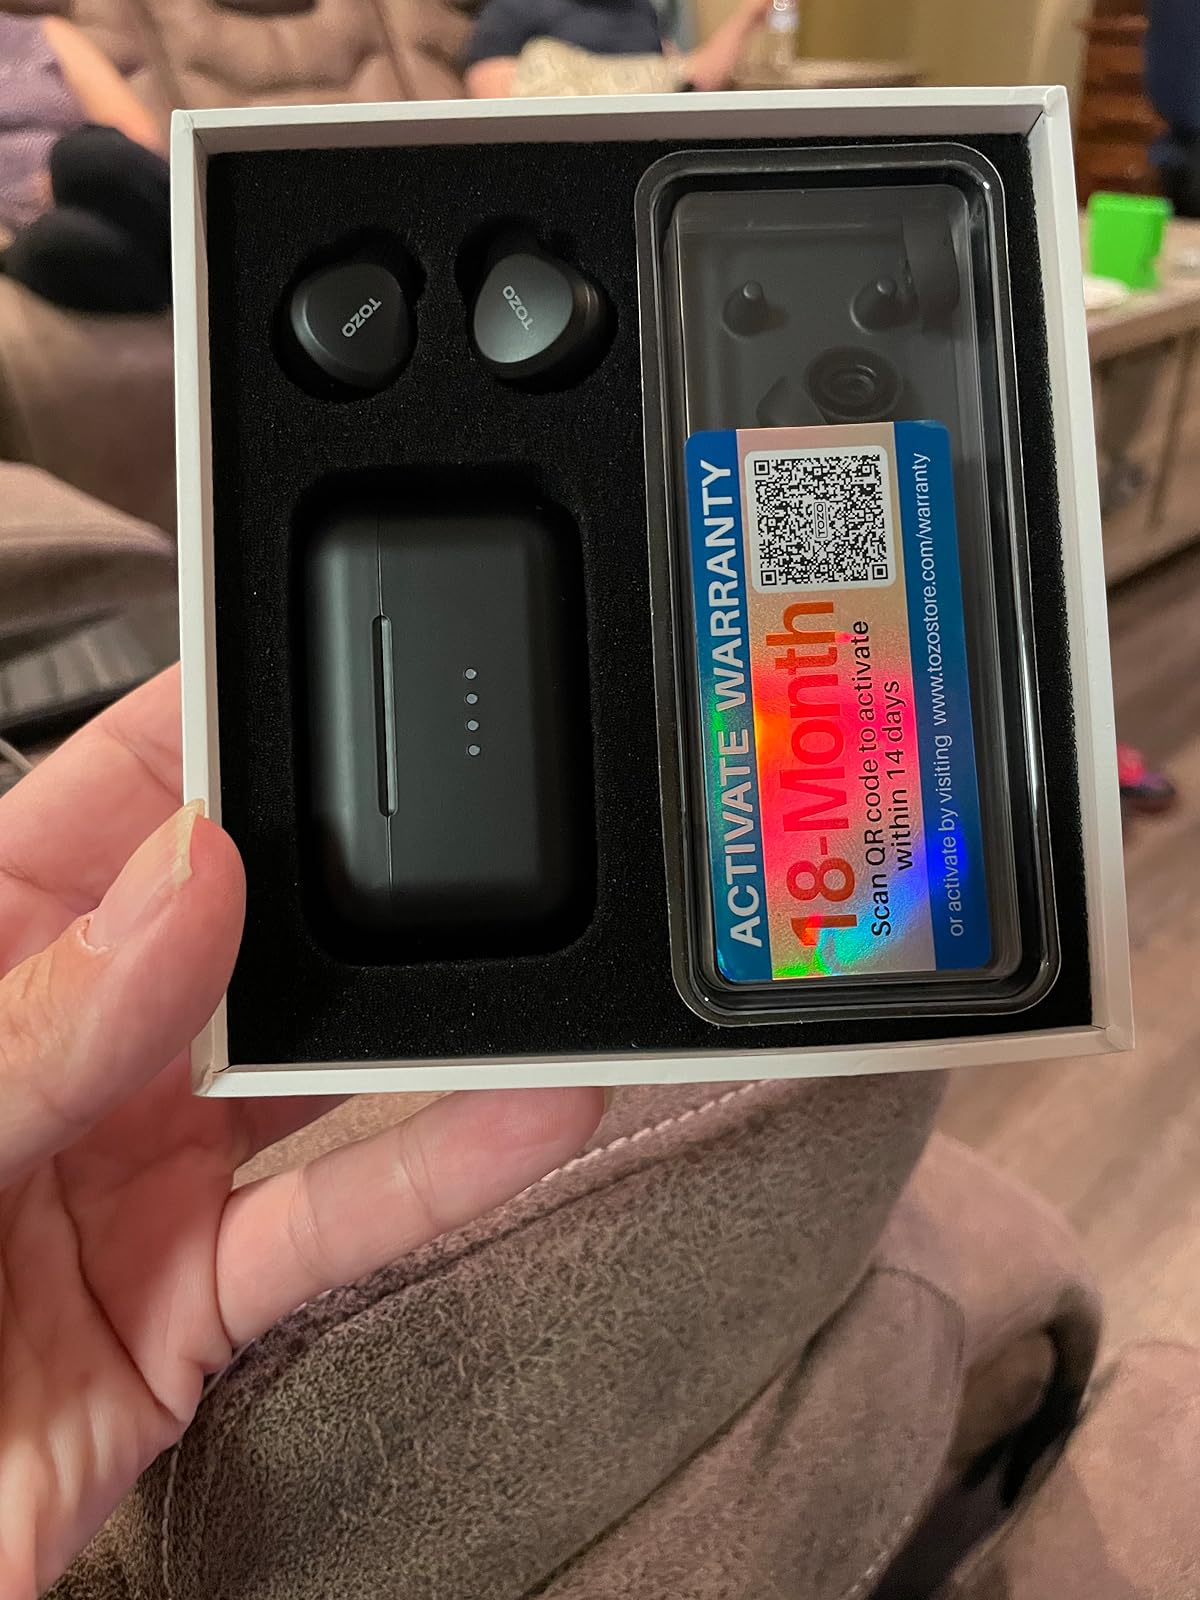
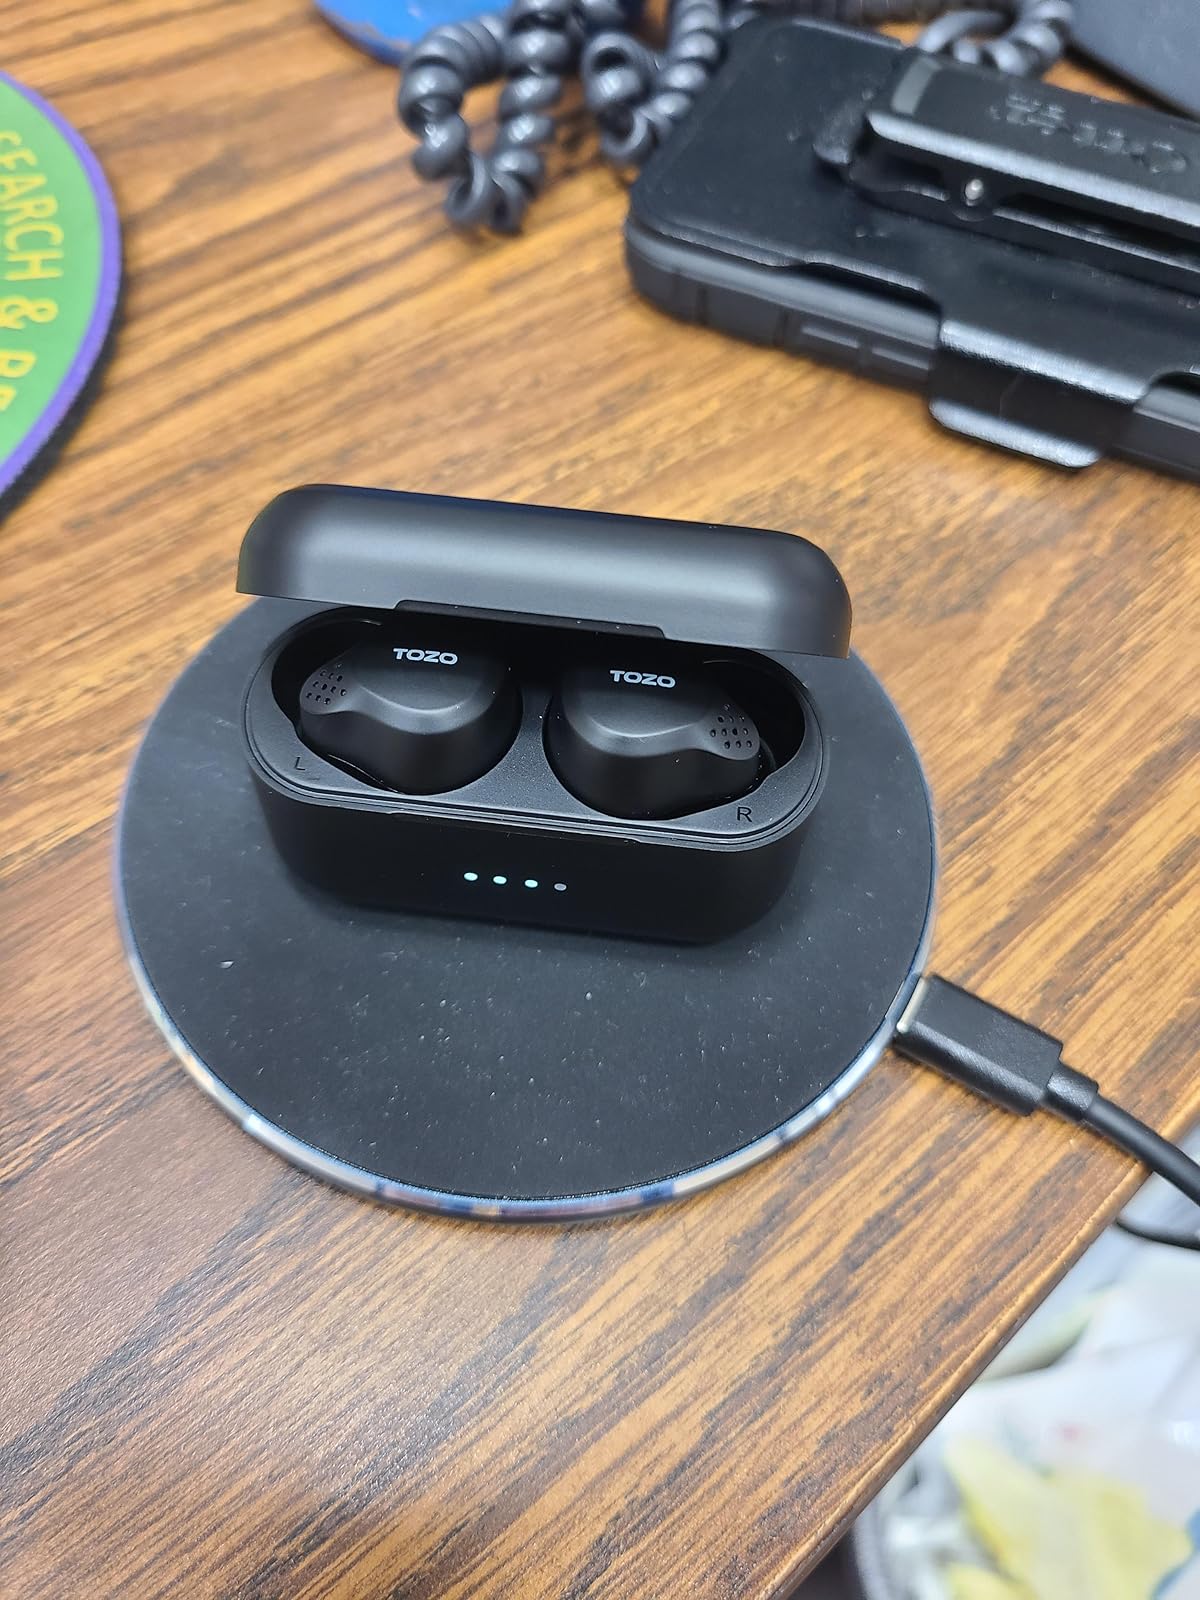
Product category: earbuds
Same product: yes